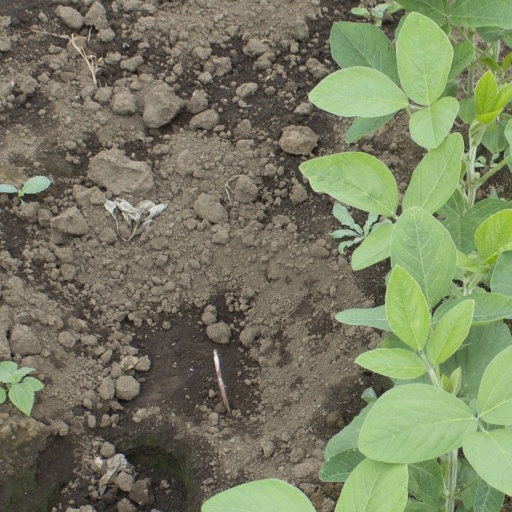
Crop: soybean